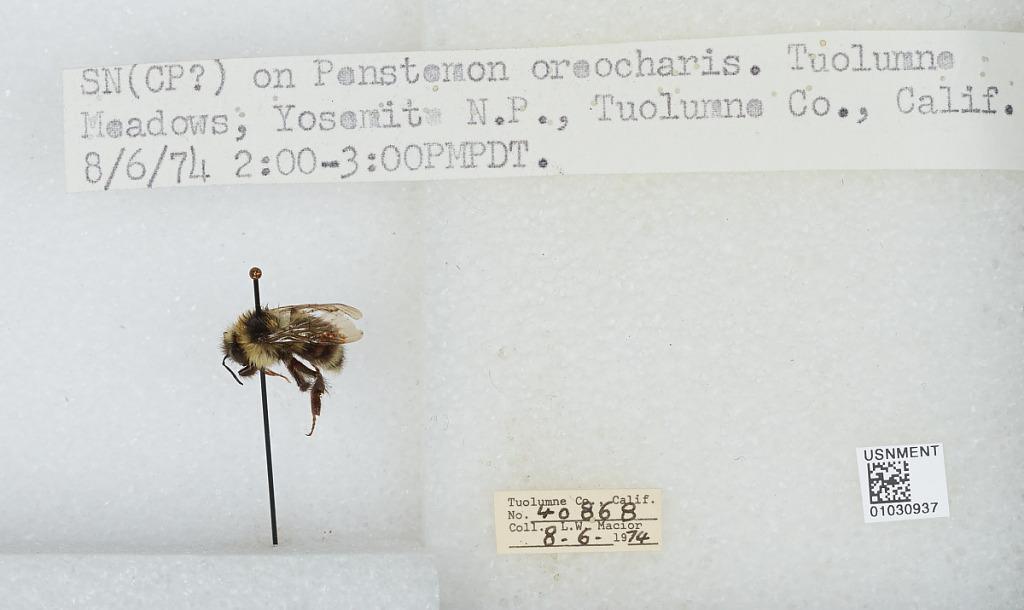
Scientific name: Bombus (Cullumanobombus) rufocinctus Cresson
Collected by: L. Macior
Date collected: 1974-8-6
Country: United States
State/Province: California
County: Tuolumne
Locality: Tuolumne Meadows, Yosemite National Park
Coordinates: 37.8761, -119.365